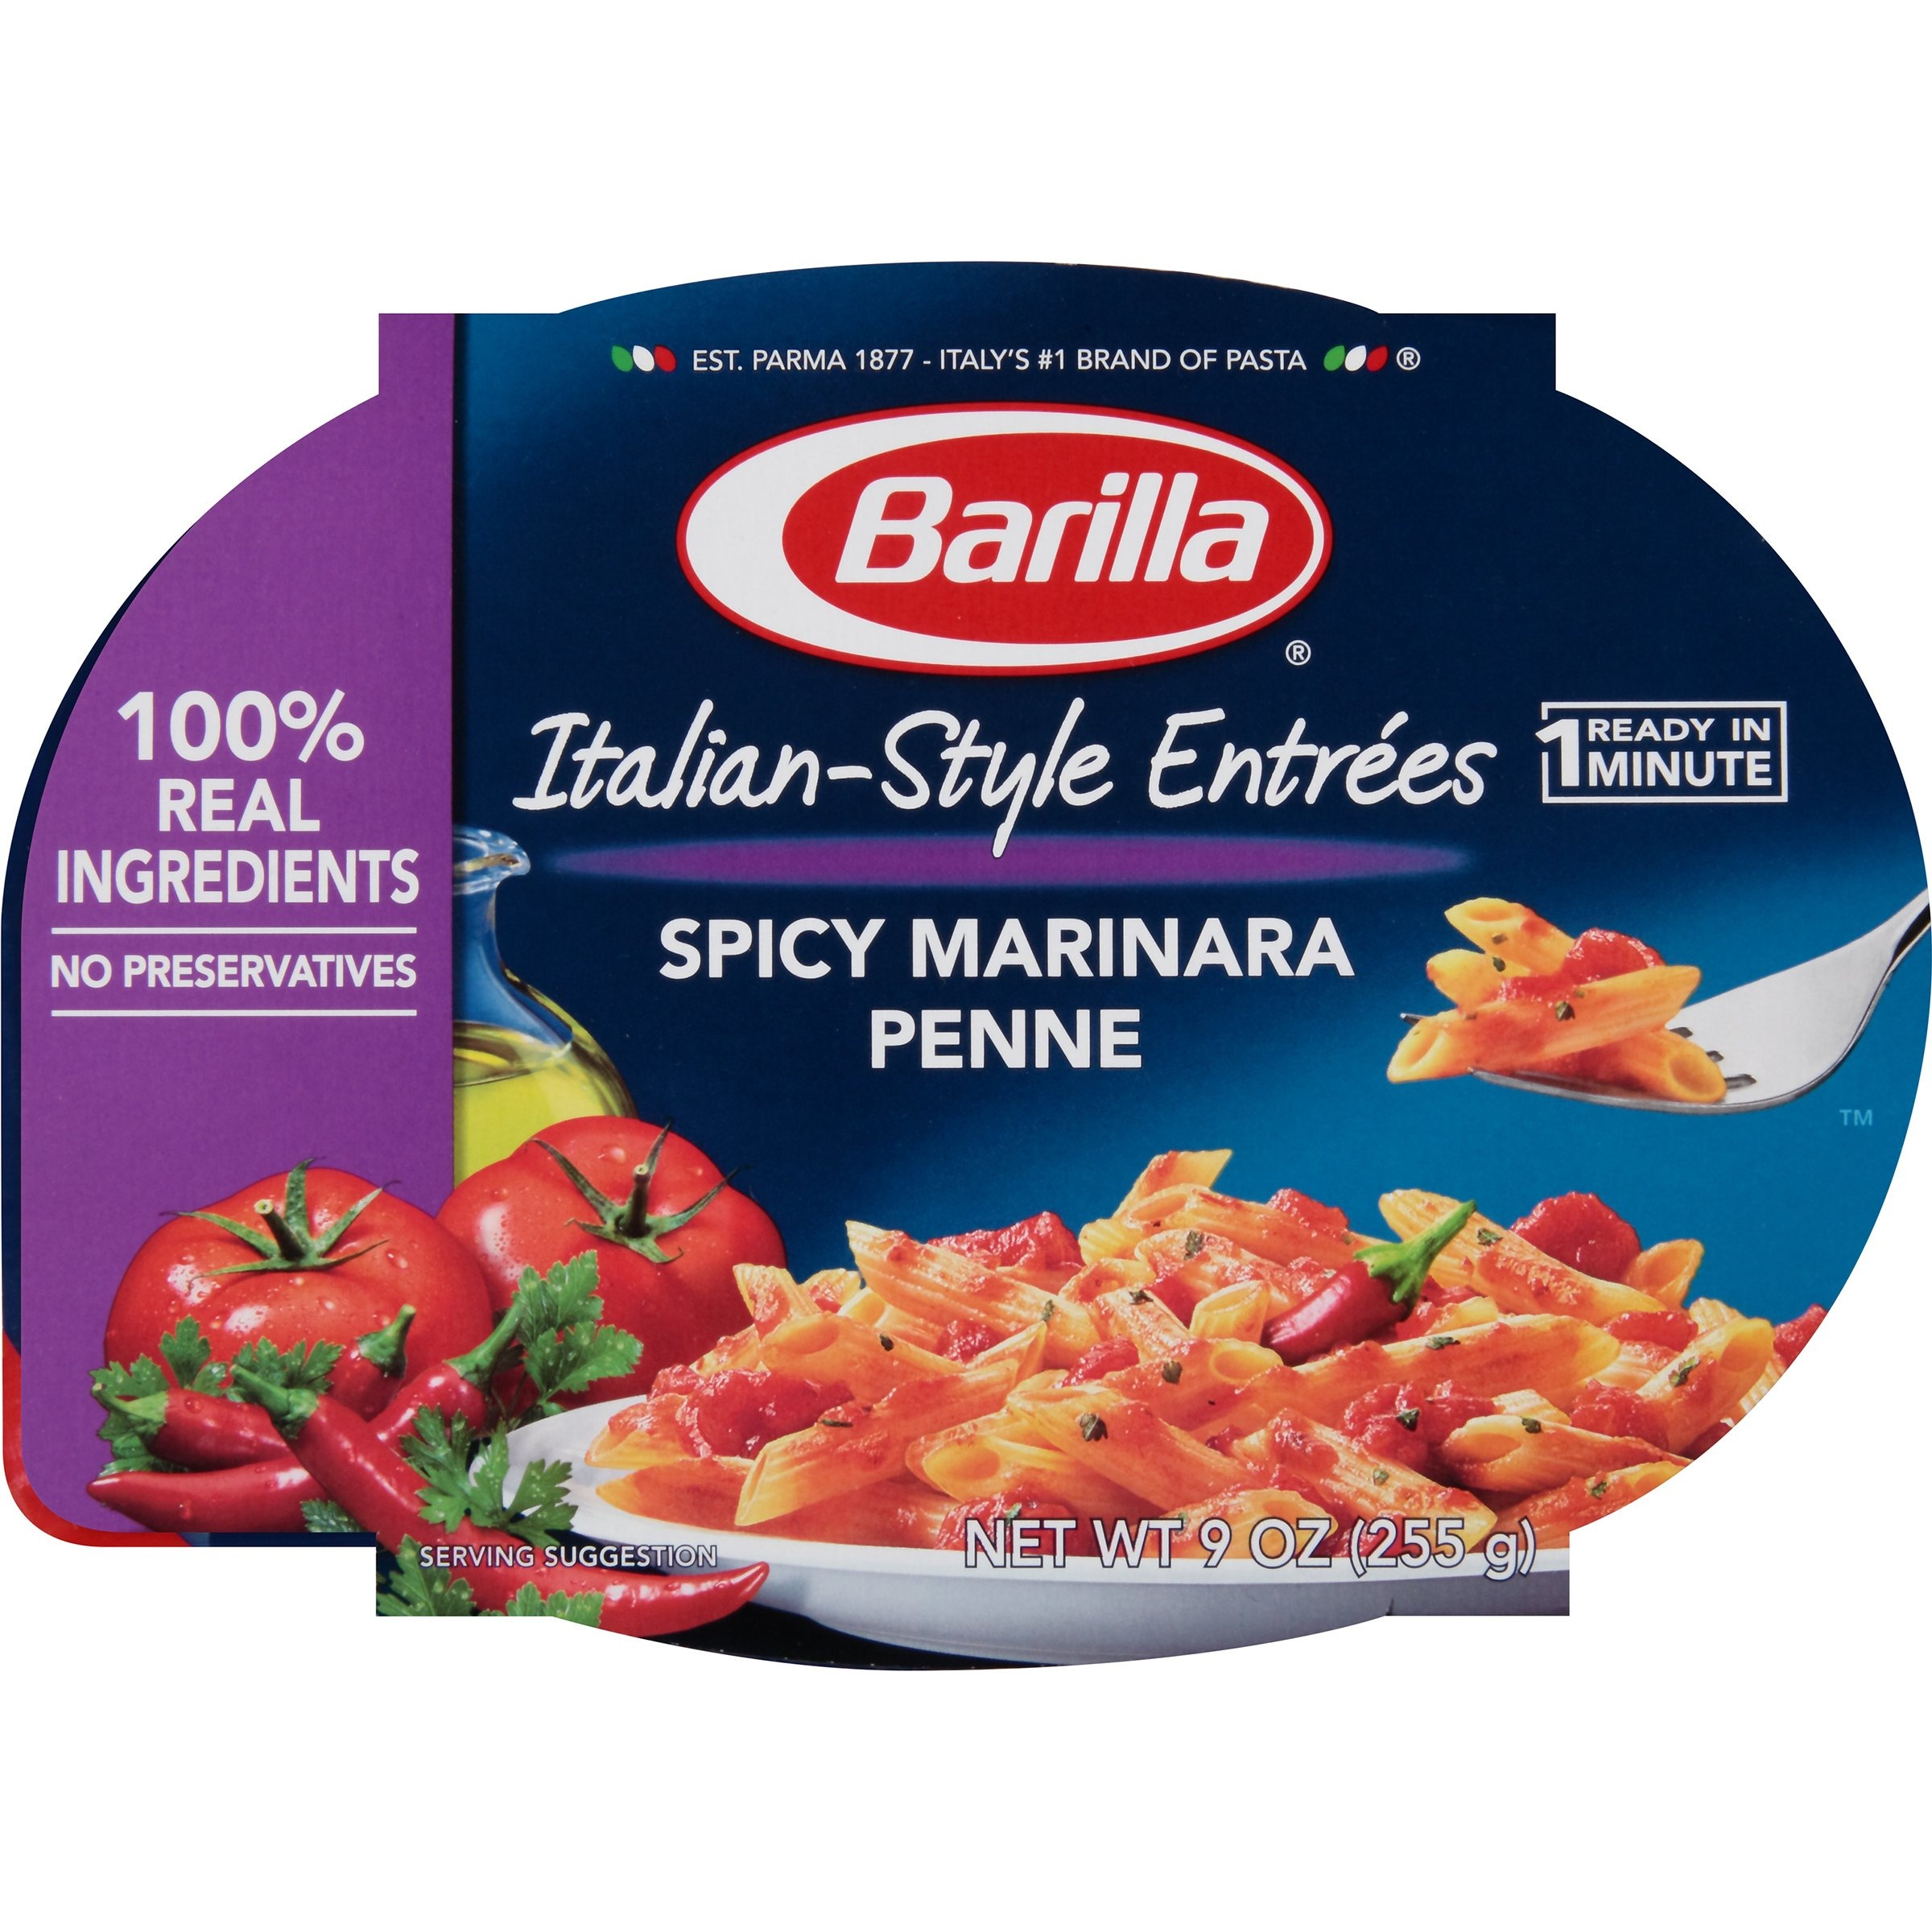
Item Name: Barilla Italian-Style Entrees, Spicy Marinara Penne, 9 Ounce
Bullet Point 1: Authentic pasta and sauce combination with a kick is preservative free and makes a quick and healthy meal
Bullet Point 2: Cooks in 1 minute
Bullet Point 3: Sauce is made with vine-ripened tomatoes, garlic and parsley with a touch of crushed red pepper
Bullet Point 4: All natural meal on-the-go
Bullet Point 5: Product of USA
Value: 9.0
Unit: ounce

Price: 2.18